Percy Pickard

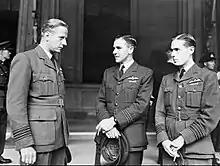
Pickard, Sqn Ldr William Blessing and Gp Capt. Leonard Cheshire at their investiture at Buckingham Palace, 28 July 1943. Of the three, only Cheshire would survive the war

In his time there Pickard gathered a talented team of pilots around him, including Hugh Verity, Frank Rymills, Peter Vaughan-Fowler and Jim McCairns. Pickard was keen to fly missions, and took part in many of the 'moonlight operations'. After some months of service together Hugh Verity, the officer commanding 161's 'A' Flight, remarked wryly to his wife: "I am being restrained from personal effort by Pick, who thinks I have been hogging. I like that, coming from him, the biggest hog of the lot". In the case of Rymills, the two men met following a near mishap. Rymills had just completed a supply drop mission for their sister squadron 138, and was taxiing his Halifax off the tarmac when he nearly ran Pickard down. Seeing him later in the officer's lounge, the two got on about flying. Pickard challenged, saying "Any clot can fly four engines. Why don't you try to do some real flying with us?" Rymills was a highly confident pilot, and took to Pickard straight away. That evening he packed up his gear and moved over to 161.